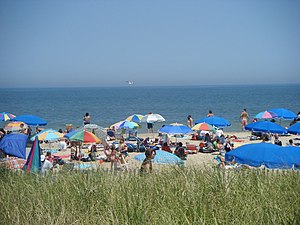
Delaware / Turisme
Rehoboth Beach er et af statens populære feriedestinationer.
Delaware er en af de 50 delstater i USA og er en af Sydstaterne. Mod syd og vest ligger Maryland, mod nord Pennsylvania og mod øst ligger New Jersey og Atlanterhavet. Staten har sit navn fra Thomas West, 3. Baron De La Warr, der var en engelsk adelsmand og Virginias første guvernør.